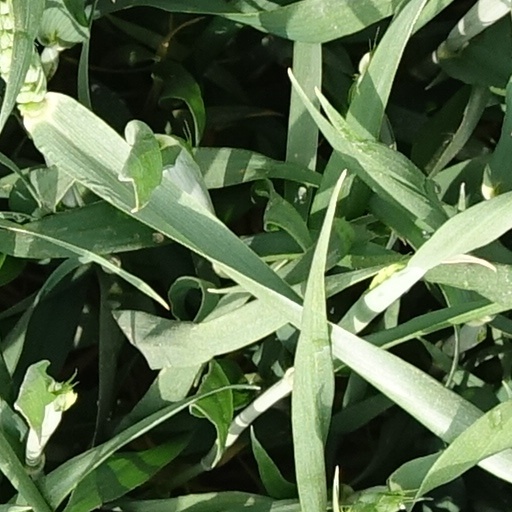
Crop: wheat